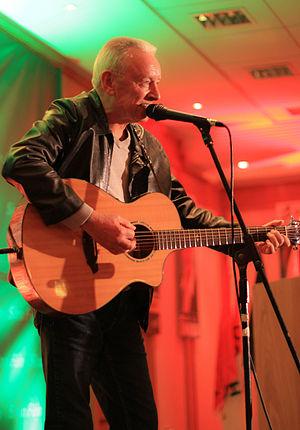
Don Baker est un musicien et acteur irlandais né le 26 août 1950 à Whitehall.